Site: brandenburg
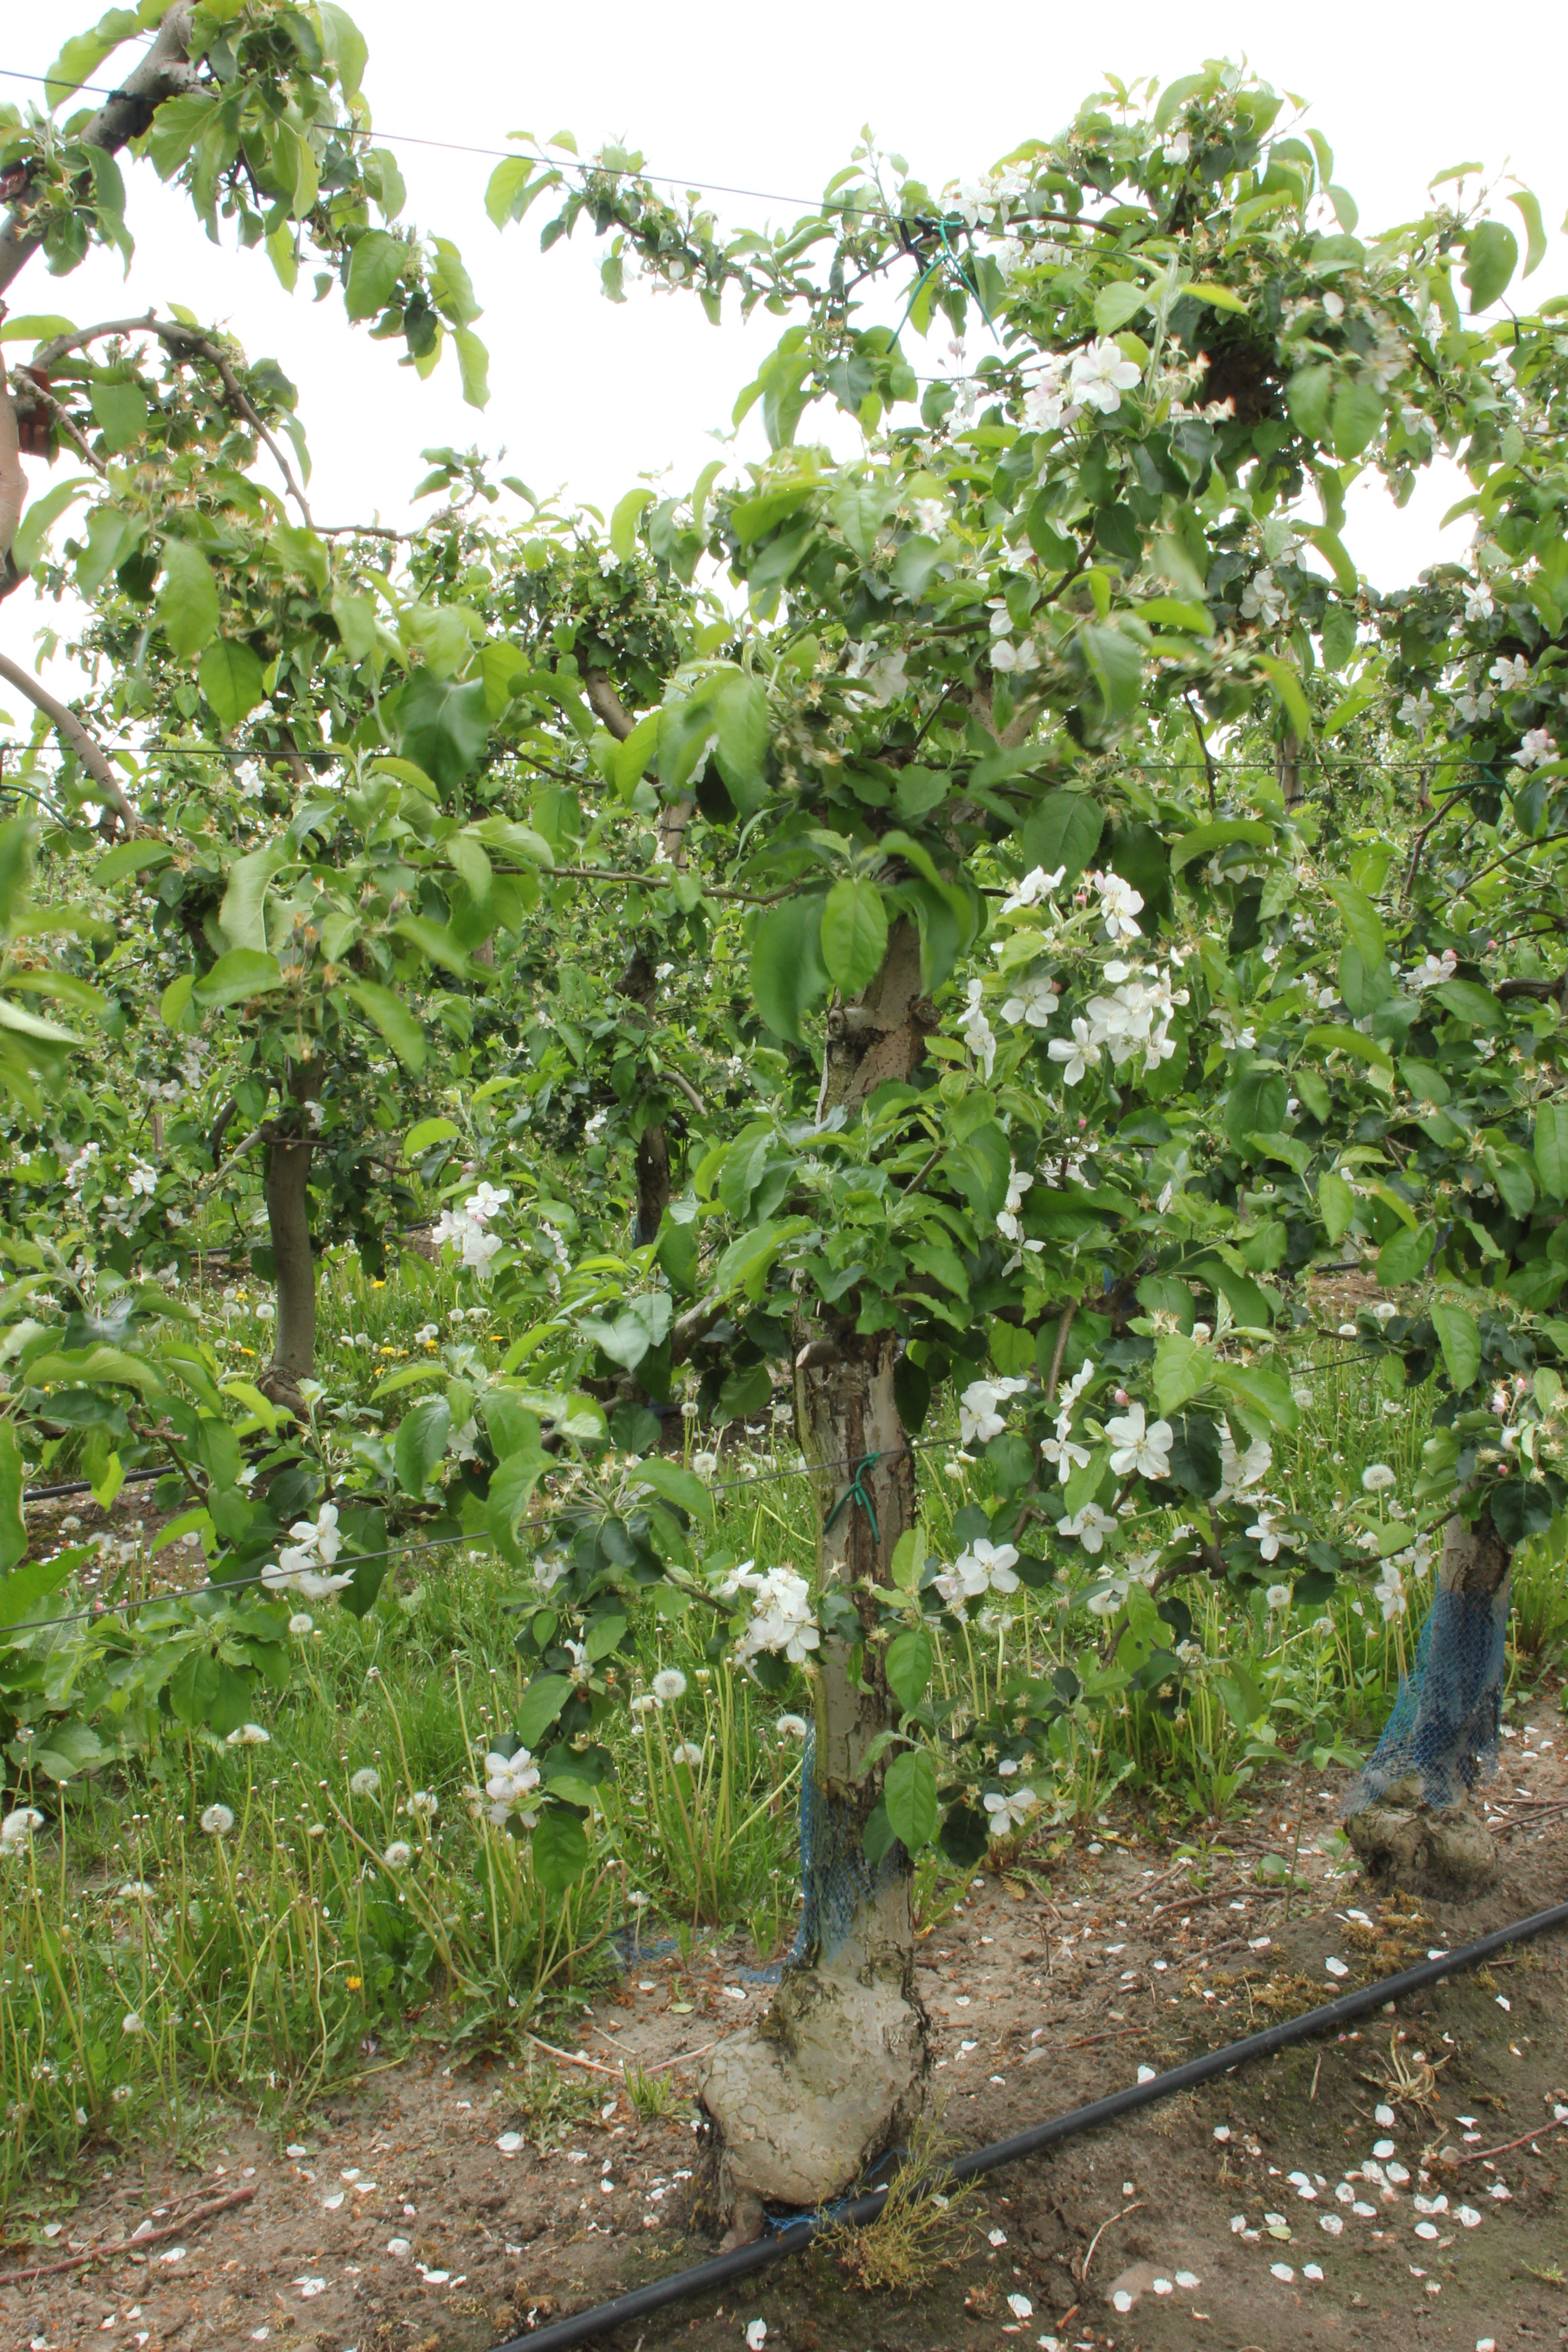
Growth stage (BBCH 67): Flowering